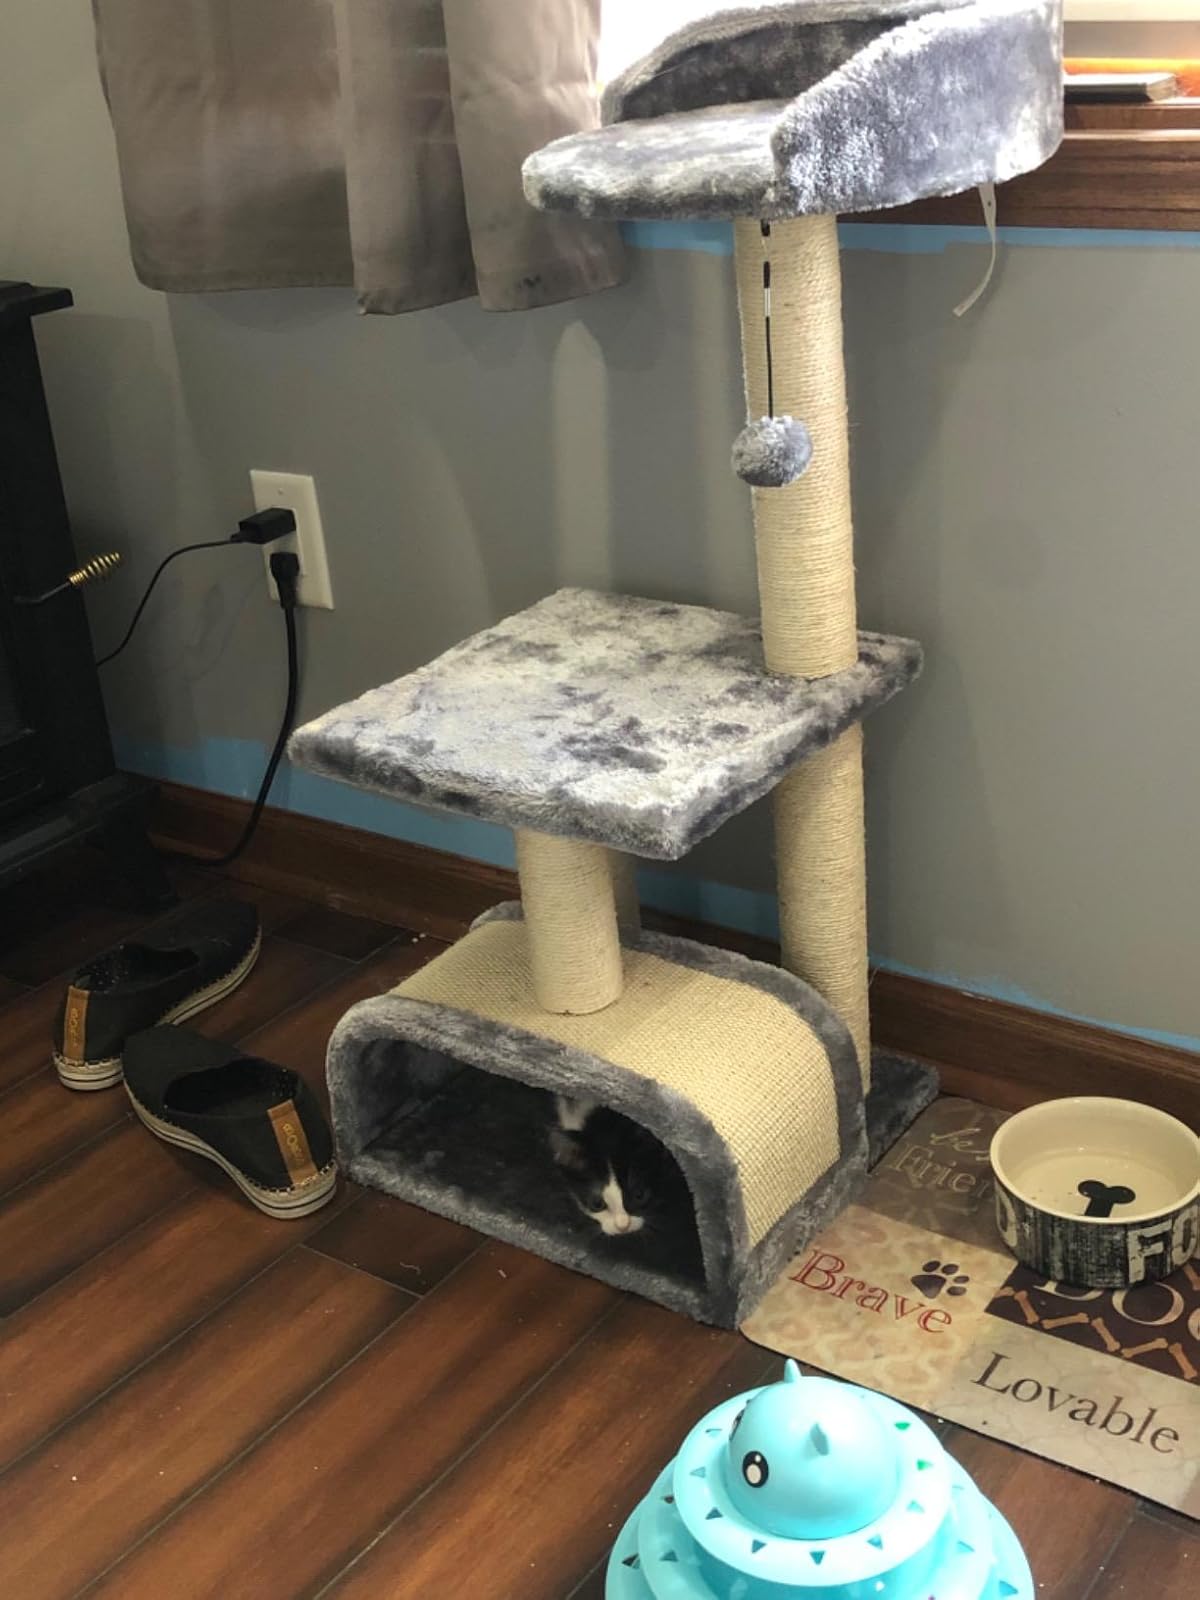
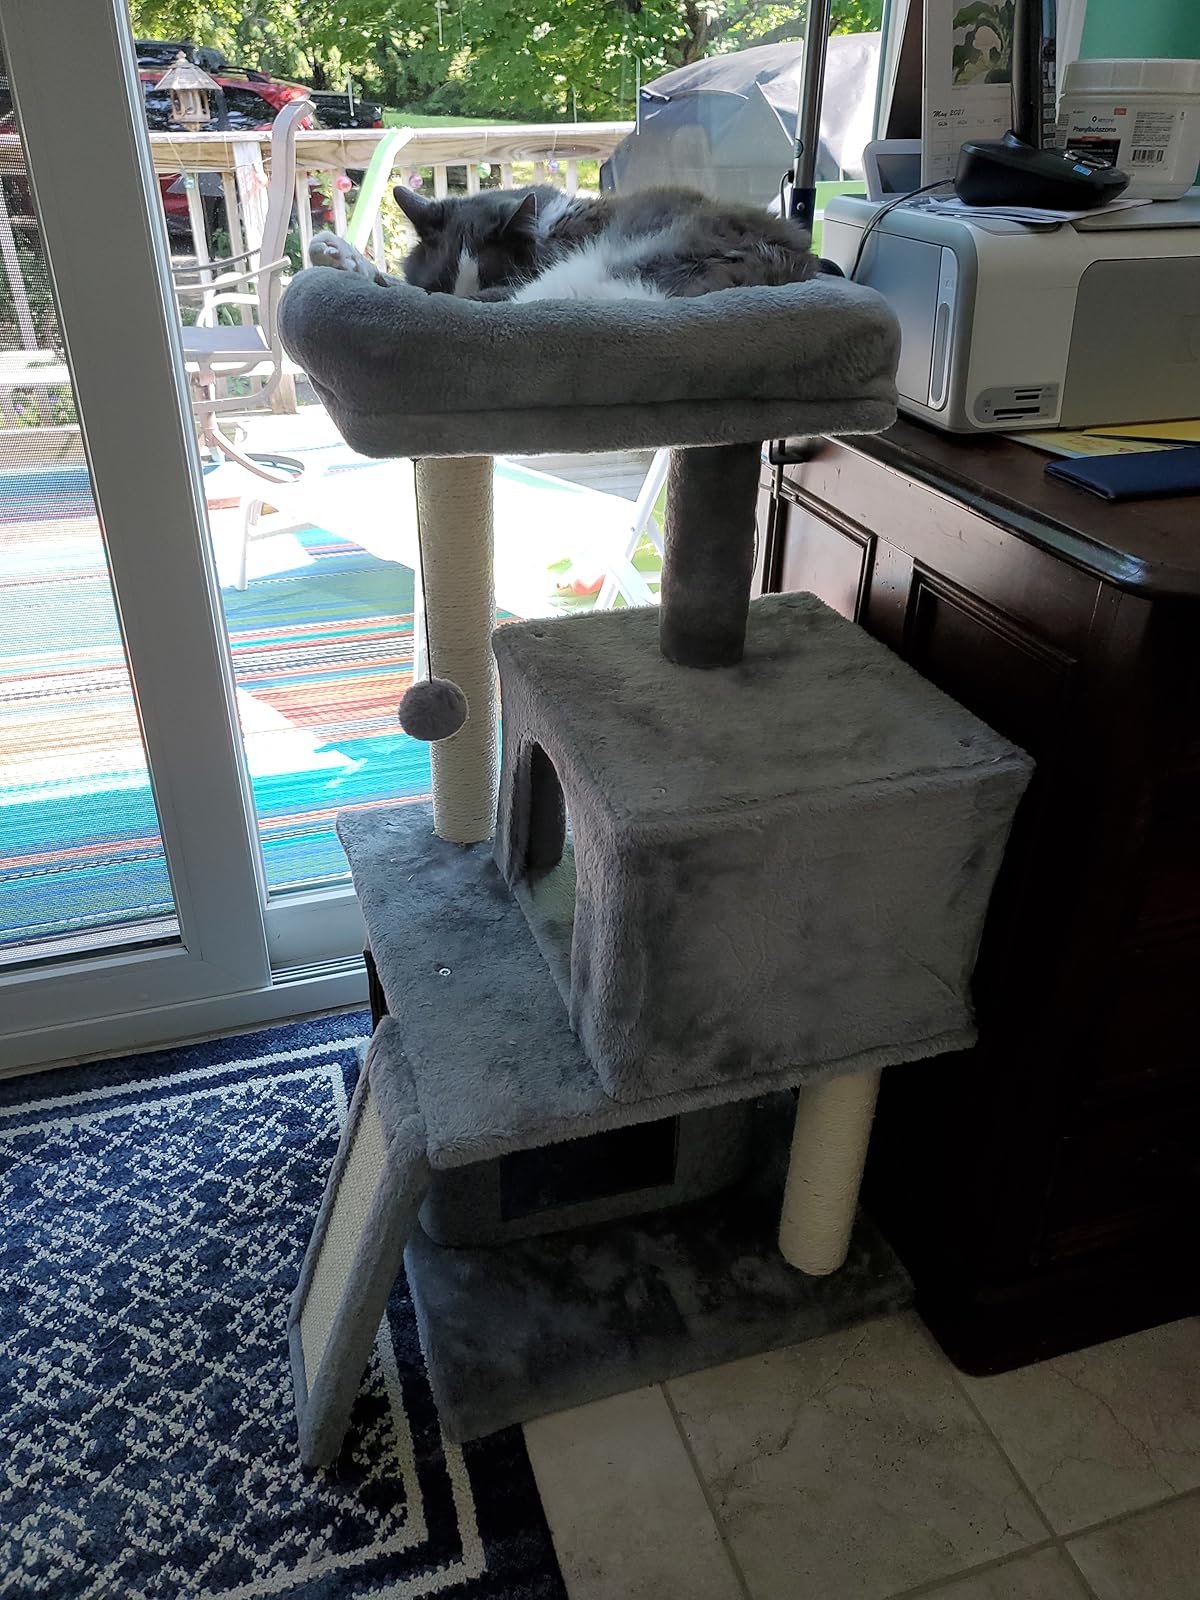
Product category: items_cat tree
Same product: no